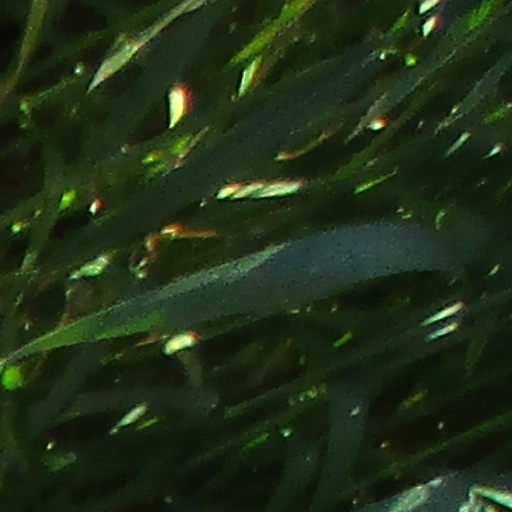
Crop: wheat